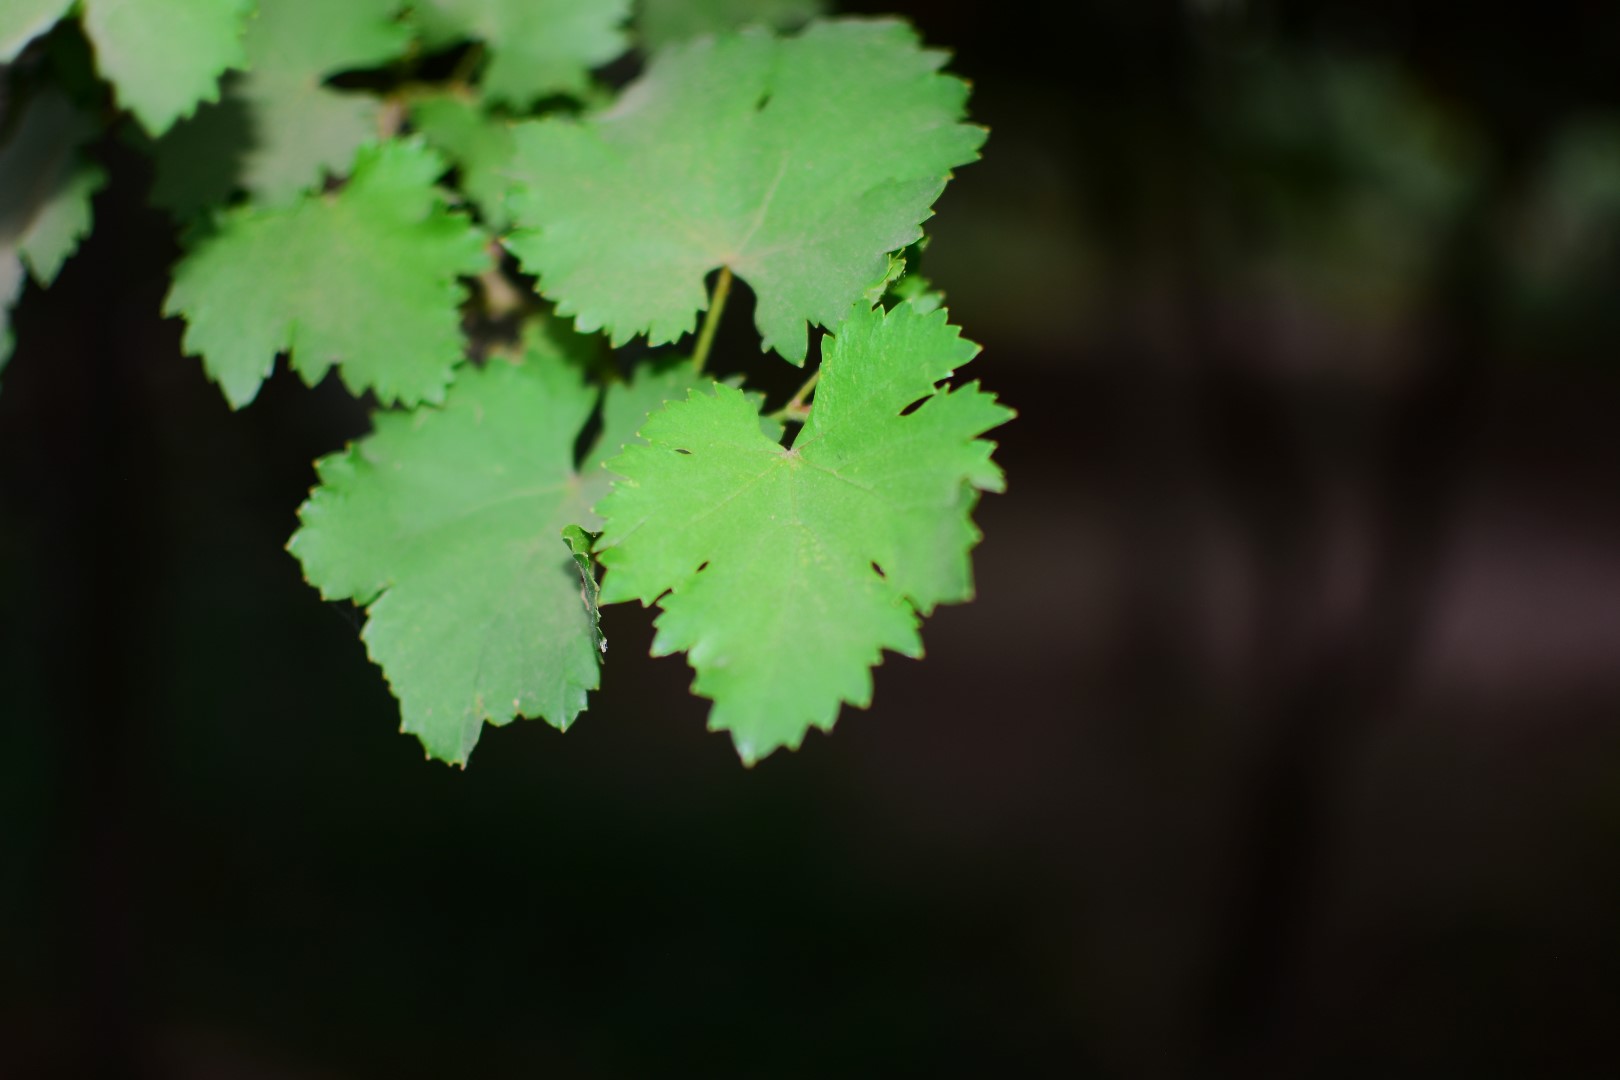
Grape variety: Kamali